Answer in natural language. Consider the 3D positions of the objects in the scene and not just the 2D positions in the image. Is the centerpoint of  Window (highlighted by a blue box) at a higher height than modern black leather chair (highlighted by a green box)? Choose between the following options: no or yes
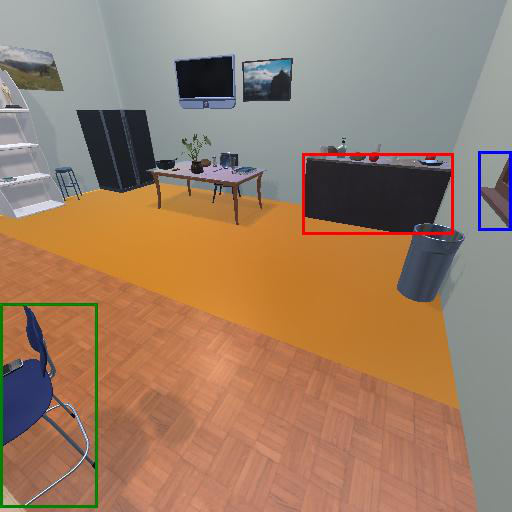
<answer>yes</answer>